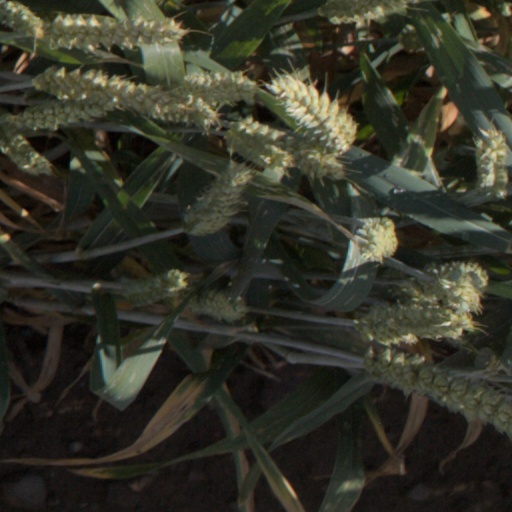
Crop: wheat